Jake Sasseville

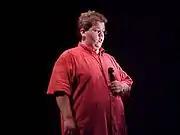
Sasseville on tour in 2003

Sasseville was born in Lewiston, Maine and grew up in Auburn, Maine, one of two principal cities of and included in the Lewiston-Auburn, Maine metropolitan statistical area.